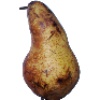
Label: Pear Abate 1